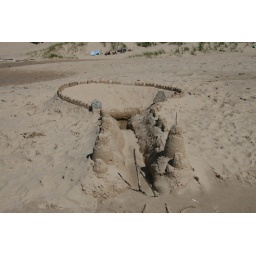
sand castle near Little Sable Lighthouse